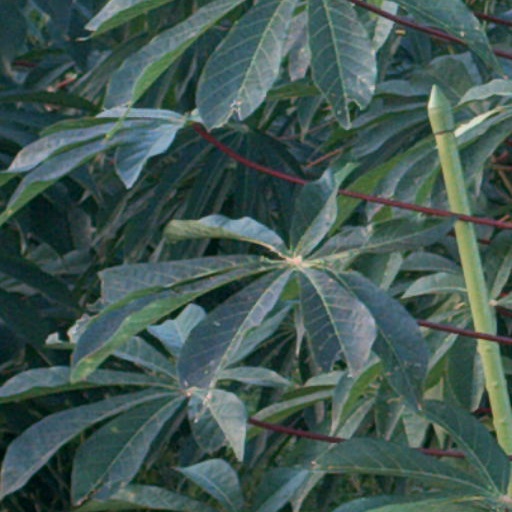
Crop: cassava